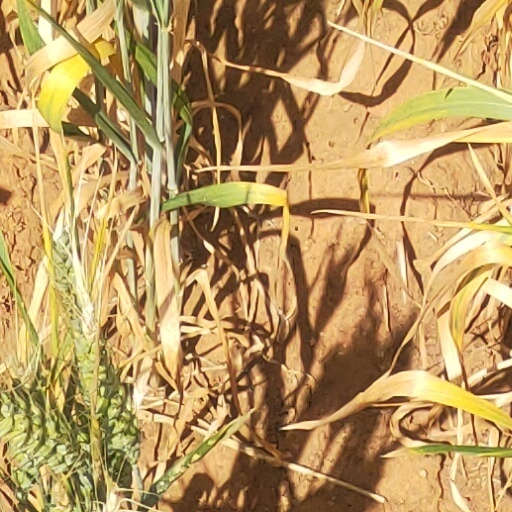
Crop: wheat